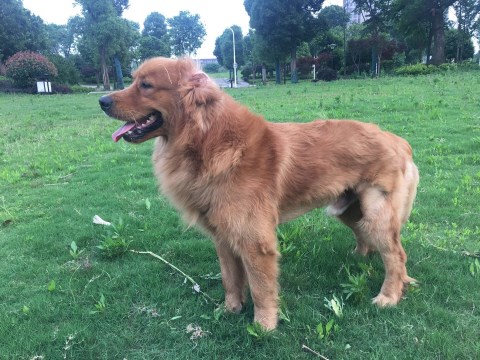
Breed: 5355-n000126-golden_retriever